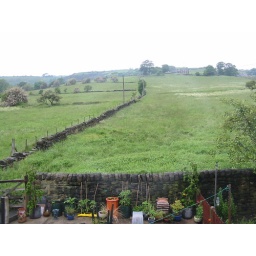
The twenty third Tuesday of 2008: Even wetter. Grass in field taller than wall! Spot the new bird feeders...